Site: brandenburg
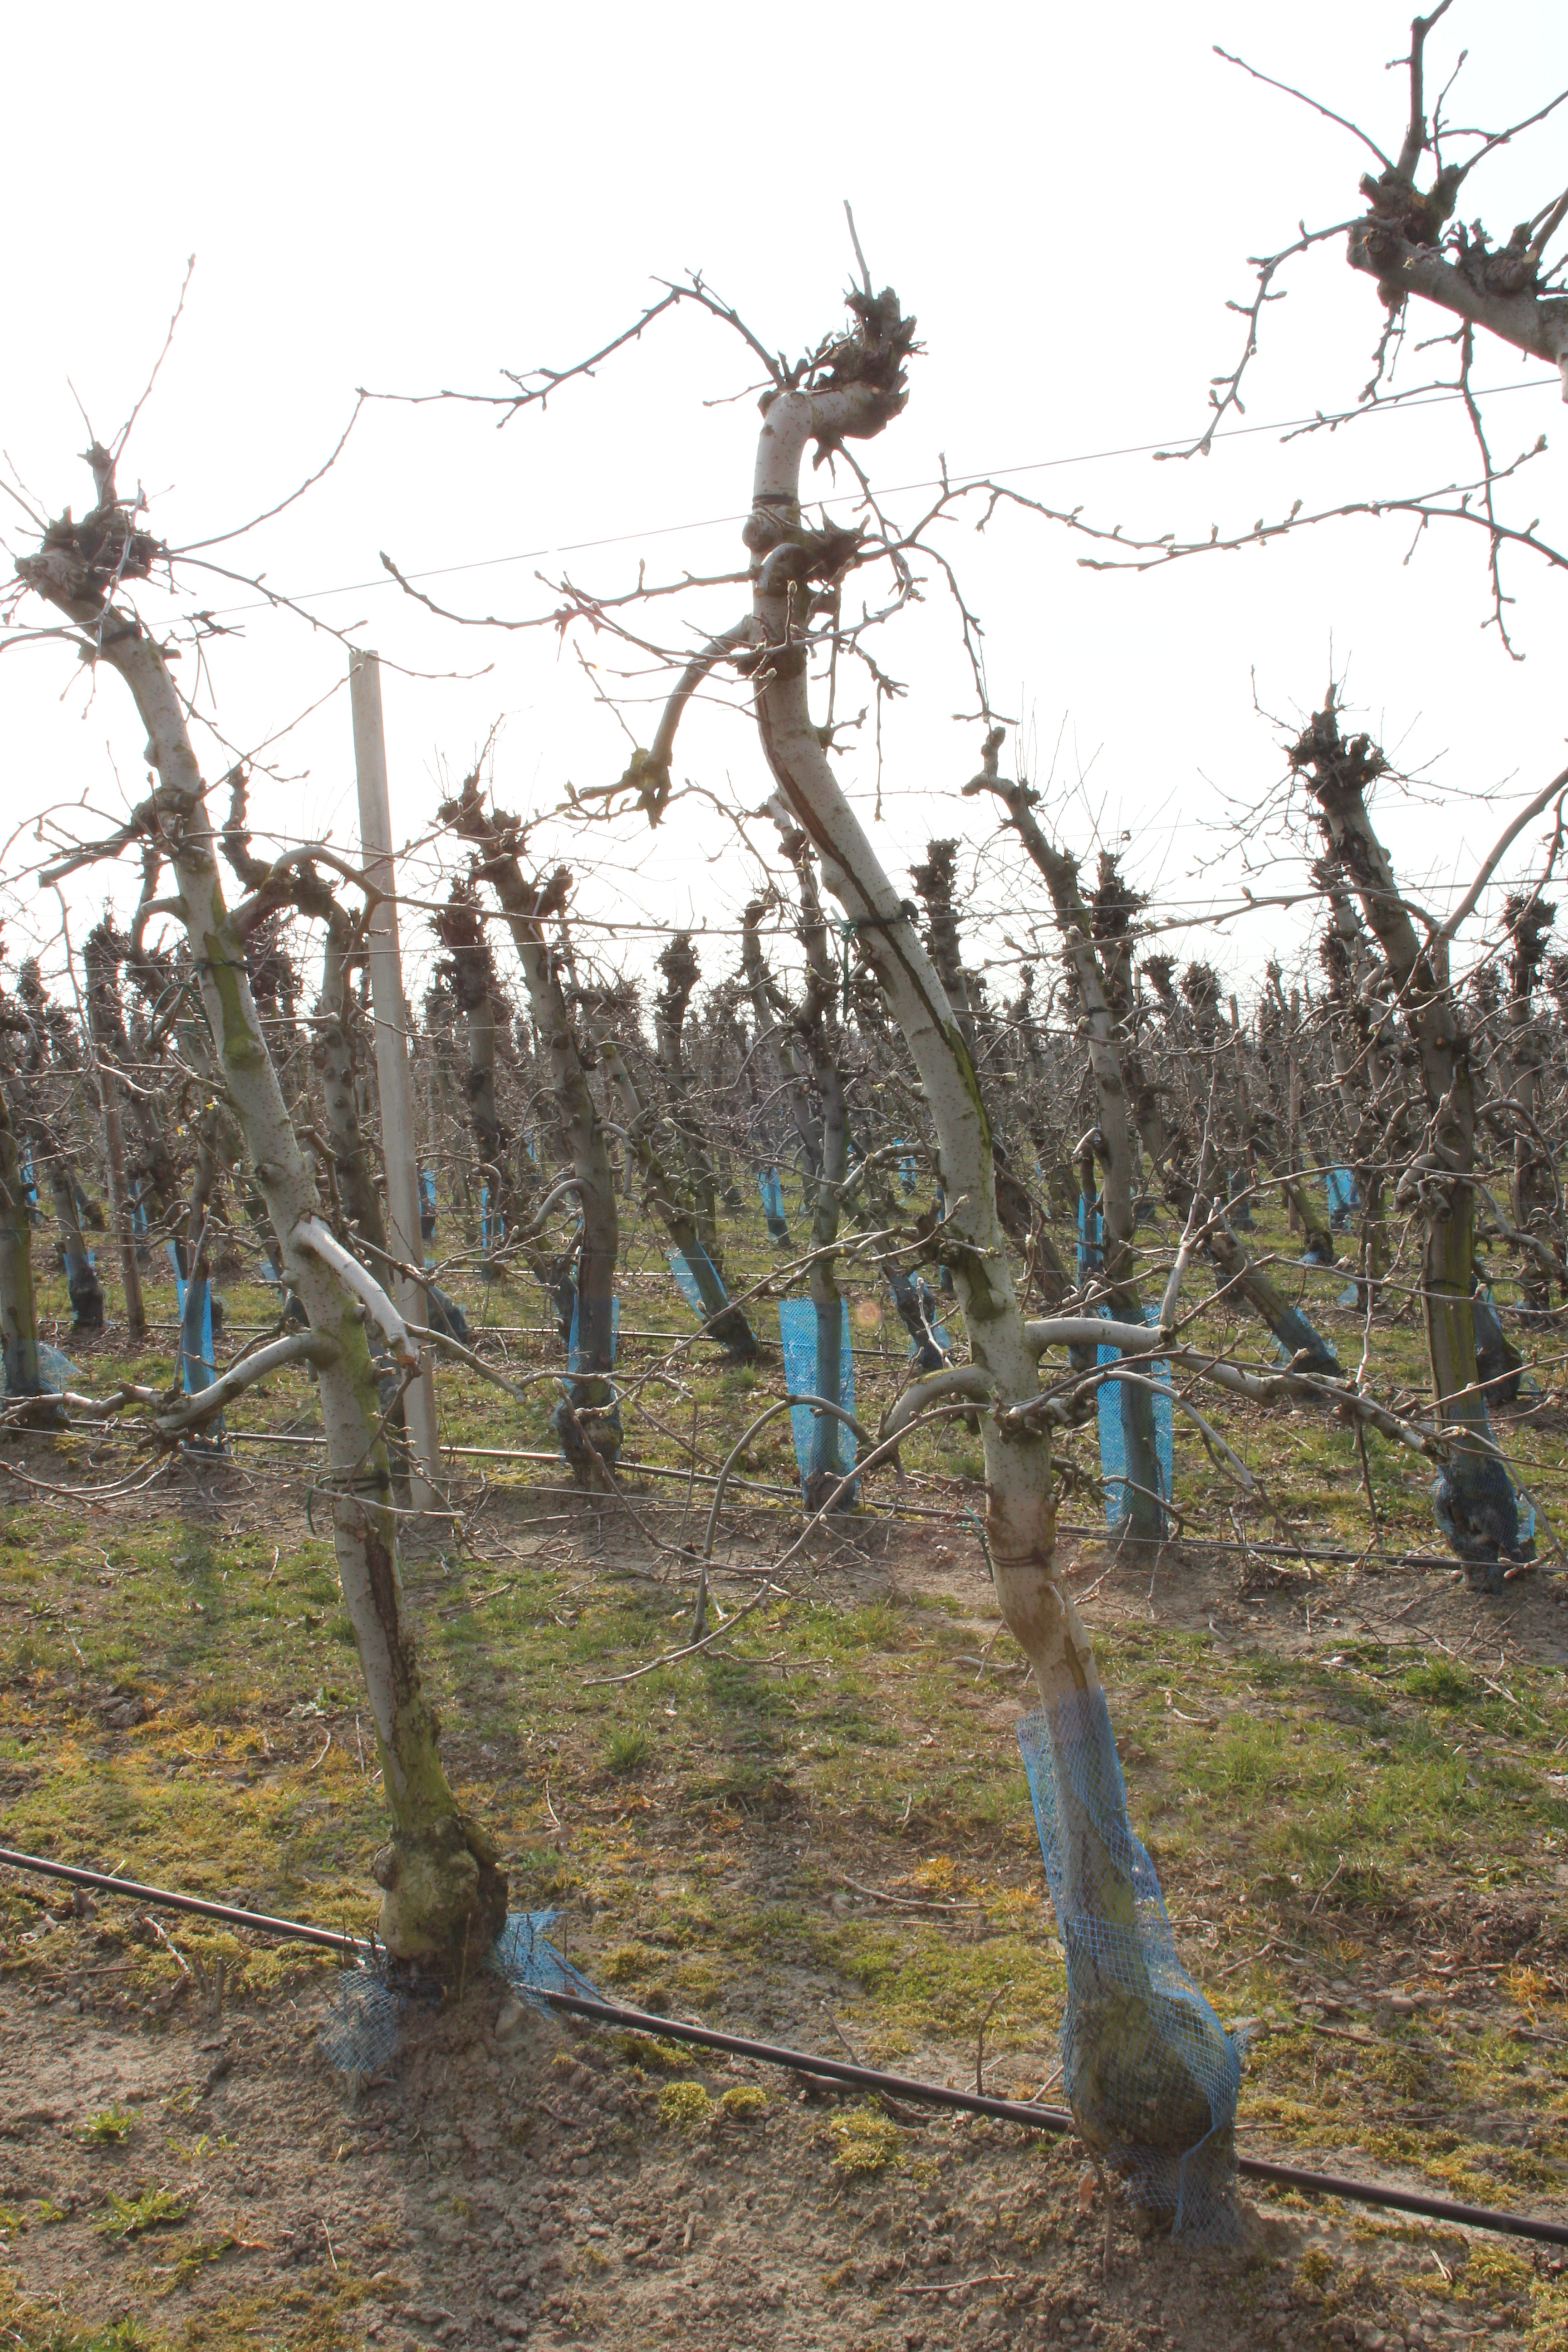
Growth stage (BBCH 03): Bud development